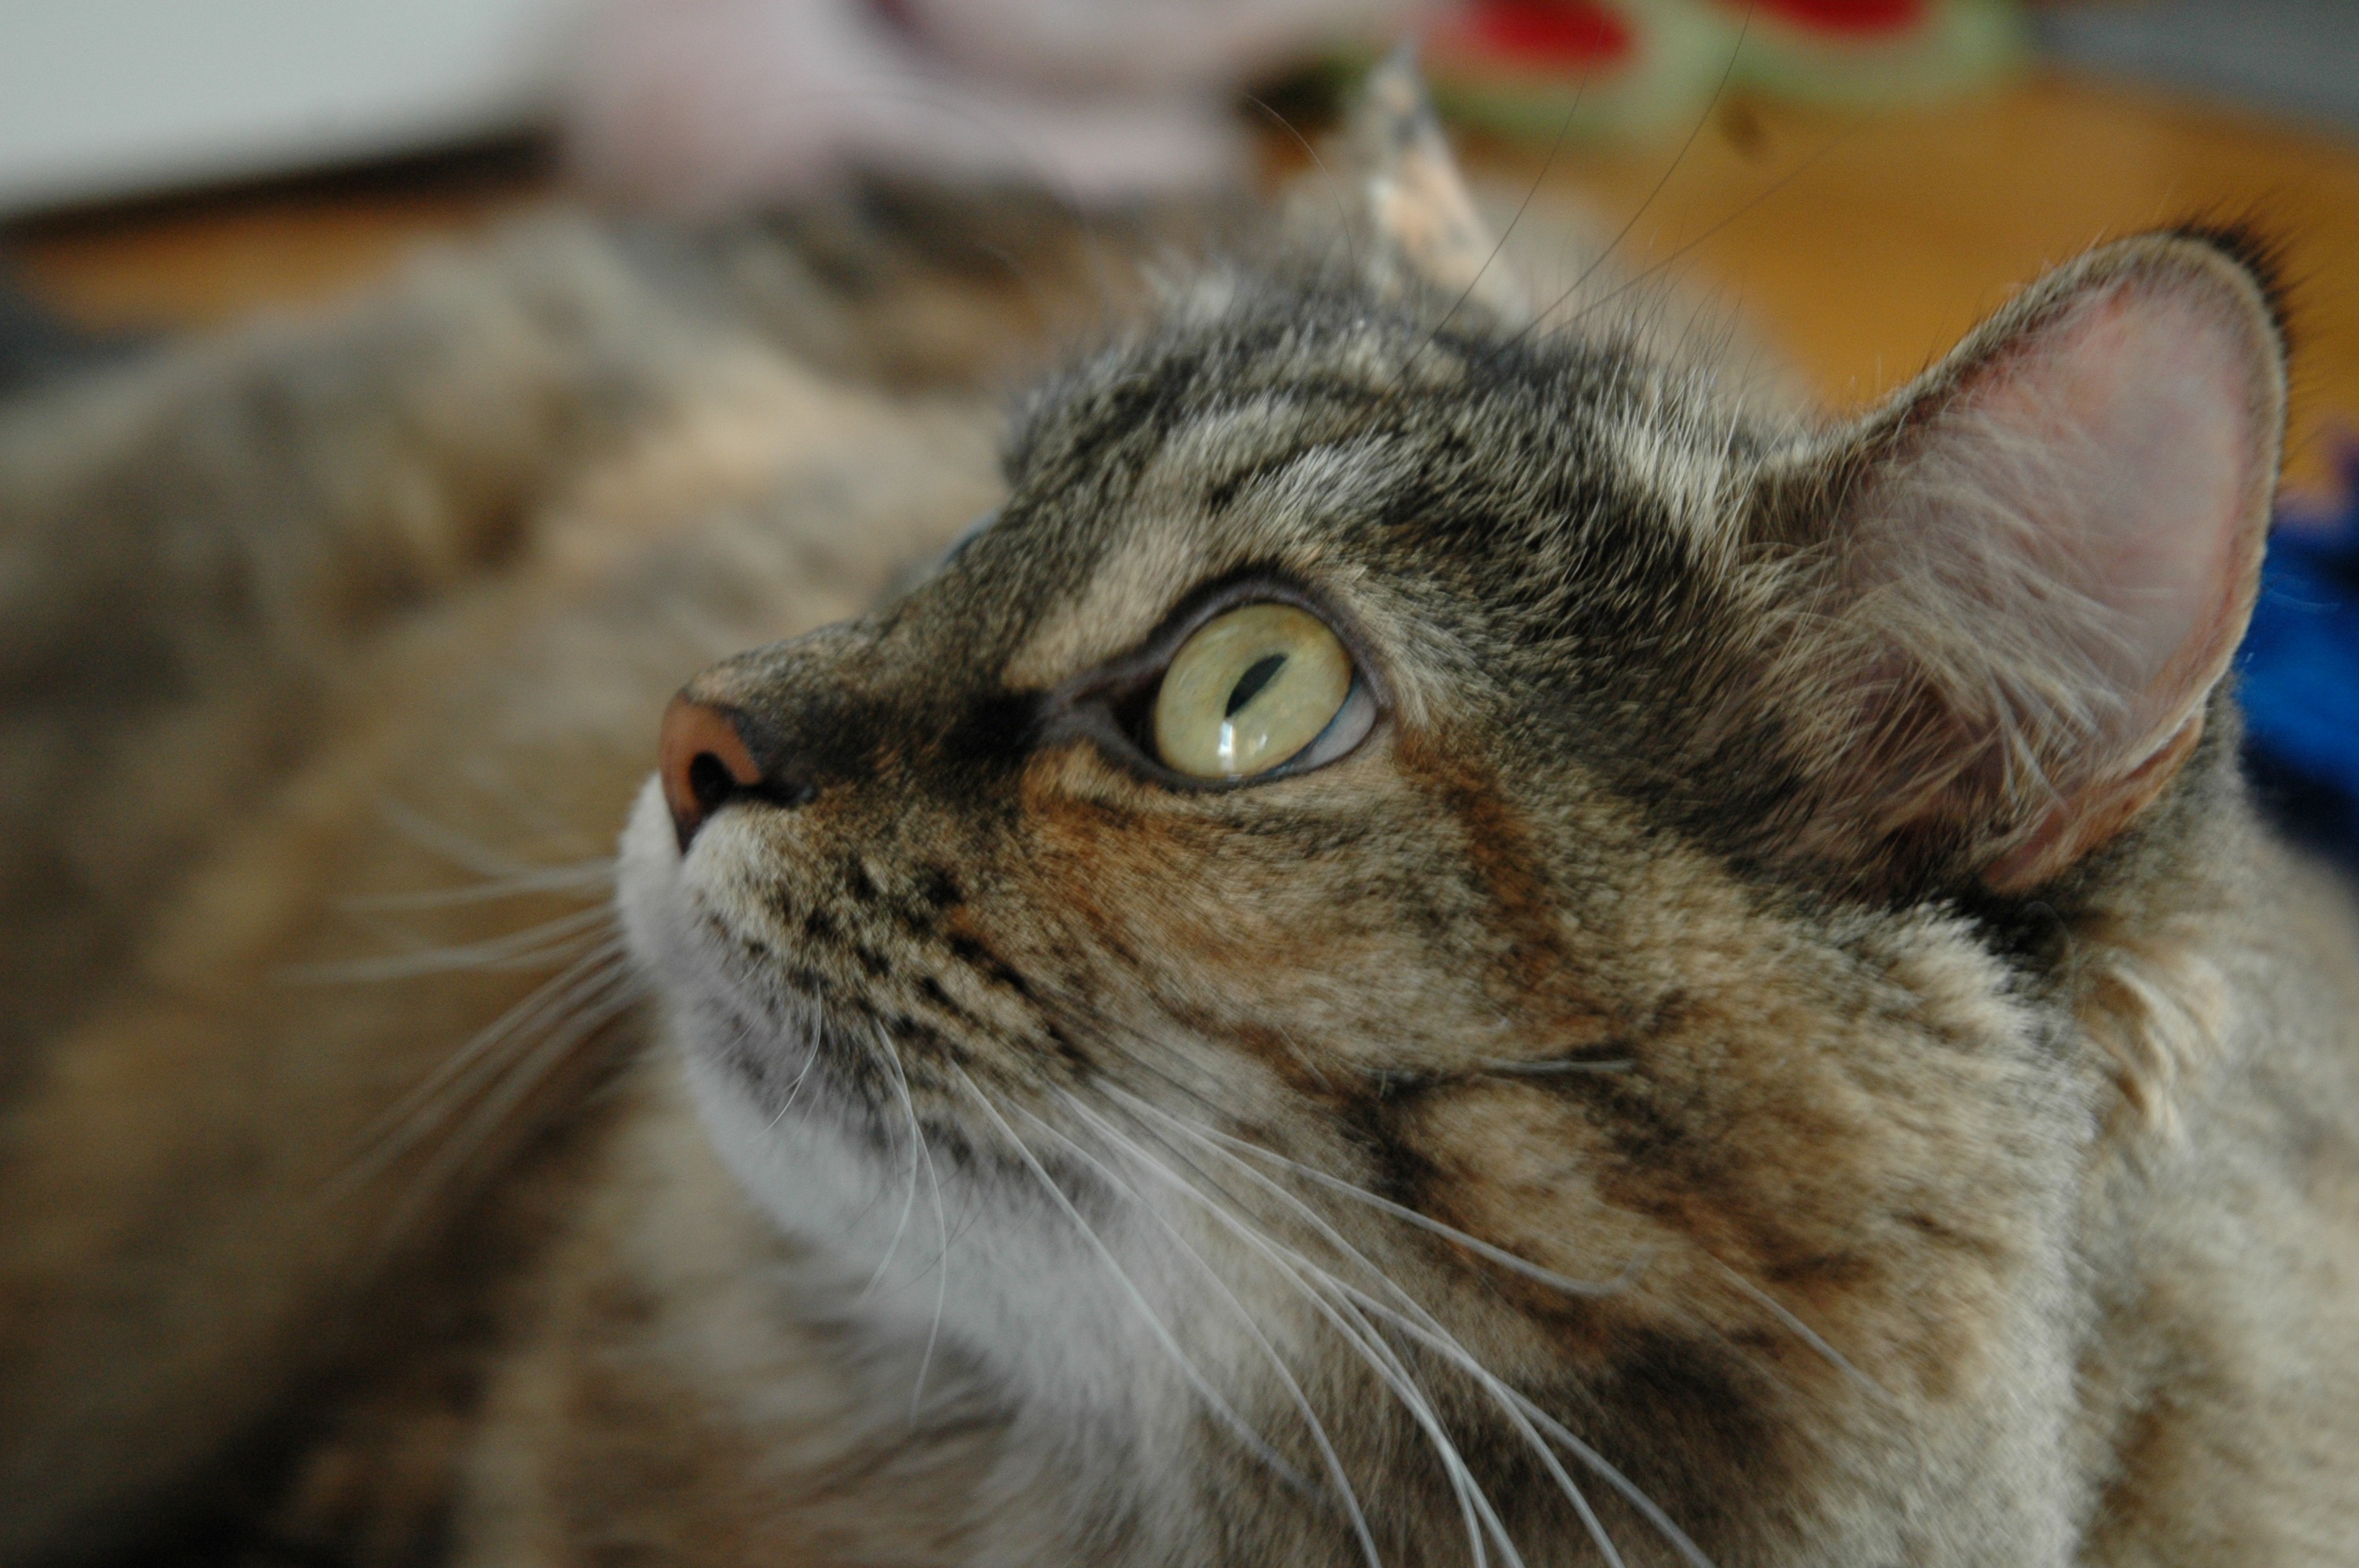
cute, looking, pet, portrait, cat, feline, mammal, fauna, close up, face, nose, eyes, whiskers, kitty, furry, head, vertebrate, domestic, tabby cat, european shorthair, wild cat, small to medium sized cats, cat like mammal, domestic short haired cat, pixie bob, rusty spotted cat